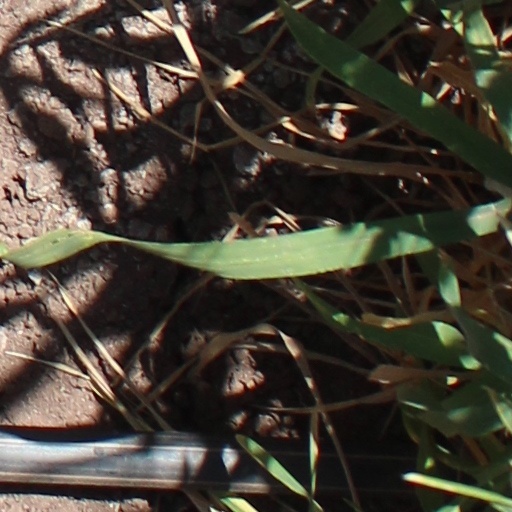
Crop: wheat